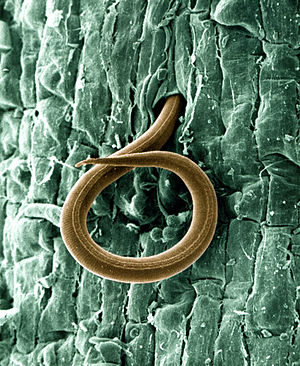
Rodgallenematode
Larve af roggallenematode, Meloidogyne incognita, forstørret 500×, penetrerer en tomatrod
Larve af roggallenematode, Meloidogyne incognita, forstørret 500×, penetrerer en tomatrod
Rodgallenematoder er plante-parasitiske nematoder fra slægten Meloidogyne. De findes i jord i områder med varmt klima eller korte vintre. Omkring 2000 planter på verdensplan er sårbare overfor infektion med rodgallenematoder, og de forårsager omkring 5% af globalt afgrødetab. Rodgallenematoderlarver inficerer plantens rod, hvilket forårsager udviklingen af rodknudegalle, som dræner plantens fotosyntat og næring. Infektion af unge planter kan være dødelig, mens infektion af fuldt udvoksede planter typisk forårsager mindre høst.